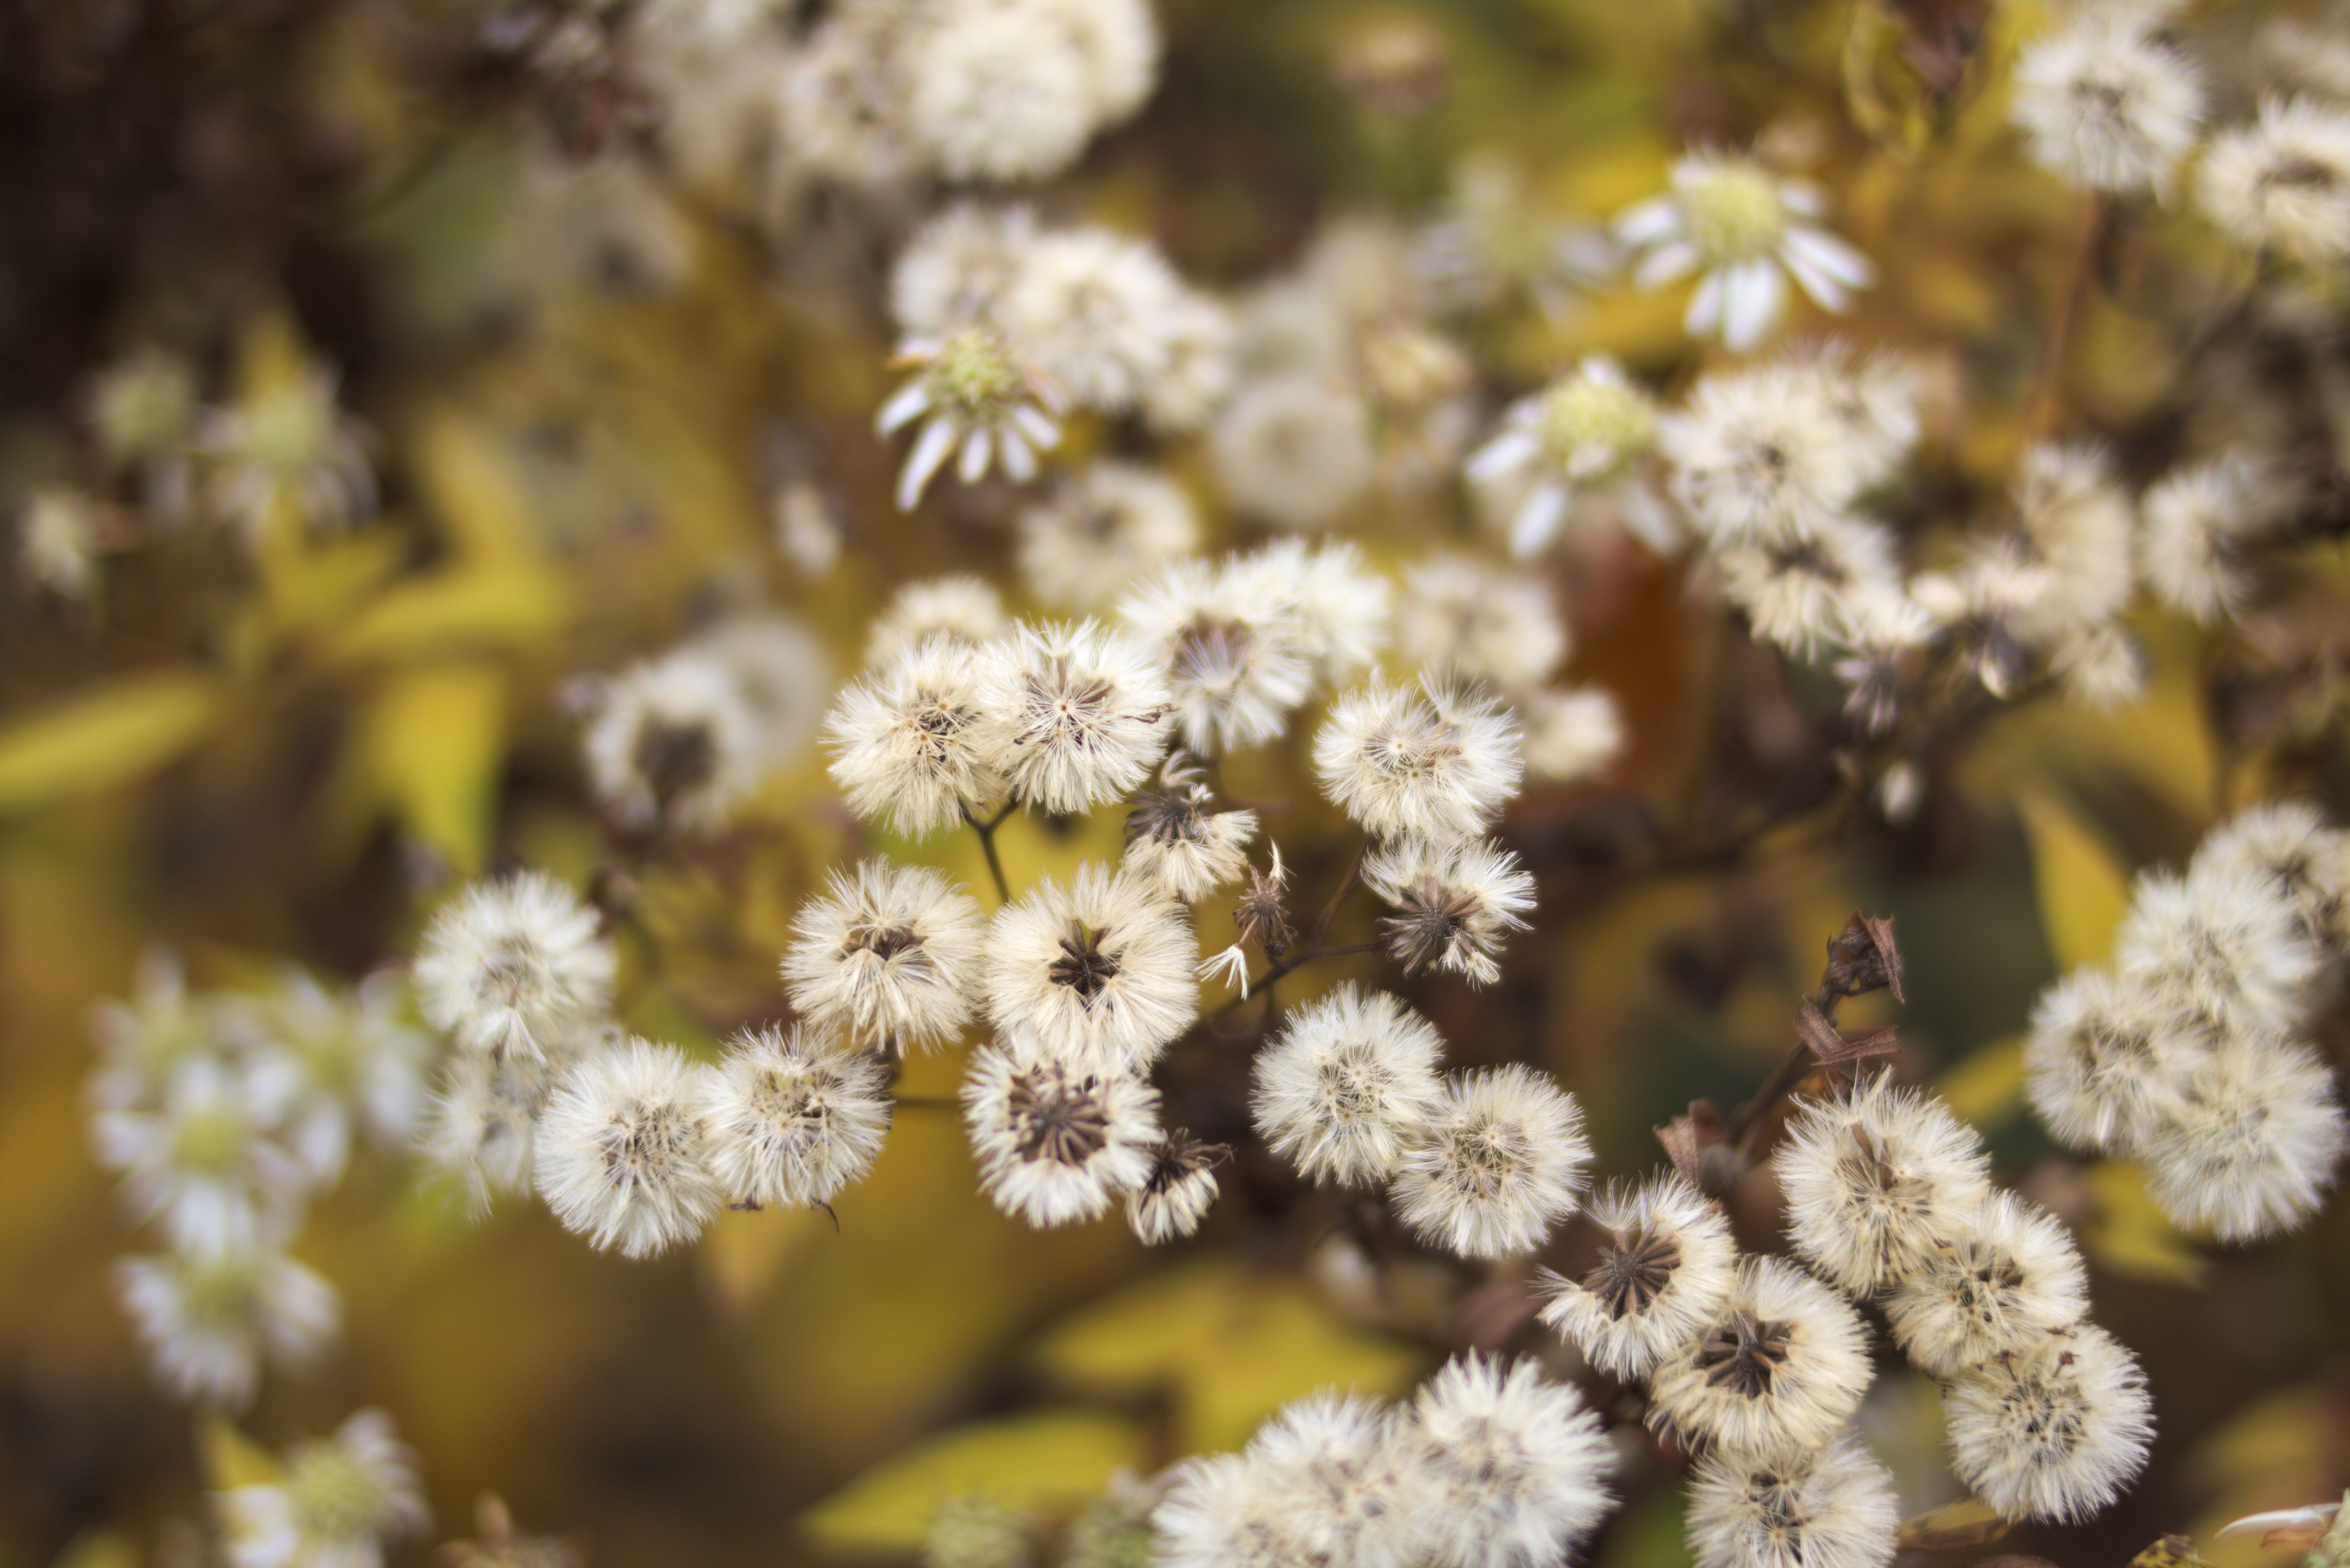
tree, nature, branch, blossom, plant, white, leaf, flower, bloom, frost, city, environment, food, spring, produce, macro, autumn, botany, closeup, close, flora, season, wildflower, close up, shrub, casting, macro photography, flowering plant, land plant